Battle of Ceuta (1309)

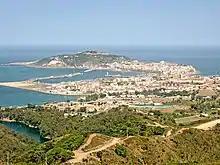
View of Ceuta from the Isabel II lookout point

On December 19, 1308, in Alcalá de Henares, Ferdinand IV of Castile and the Aragonese ambassadors Bernat de Sarriá and Gonzalo García initialed the Treaty of Alcalá de Henares Ferdinand IV, who had the support of his brother, the infante Pedro of Castile, Diego López V of Haro, the archbishop of Toledo and the bishop of Zamora, agreed to initiate war against the kingdom of Granada on 24 June 1309 and pledged, as did the Aragonese monarch, not to sign a separate peace with the Granada monarch. The Castilian king would contribute ten galleys to the expedition, and the Aragonese king would contribute ten galleys. It was approved with the compromise of both parties that the troops of the Kingdom of Castile and León would attack the squares of Algeciras and Gibraltar, while the Aragonese would conquer the city of Almería. Ferdinand IV undertook to cede one sixth of Granada to the Aragonese king and granted him the kingdom of Almería in its entirety as an advance.